Tomomi (musician)

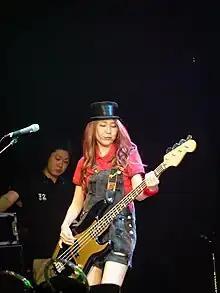
Tomomi performing in 2015

is a Japanese musician, singer and songwriter. She is best known as bassist of the all-female rock band Scandal since 2006. She occasionally sings lead vocals, and has co-written many songs throughout the band's career.